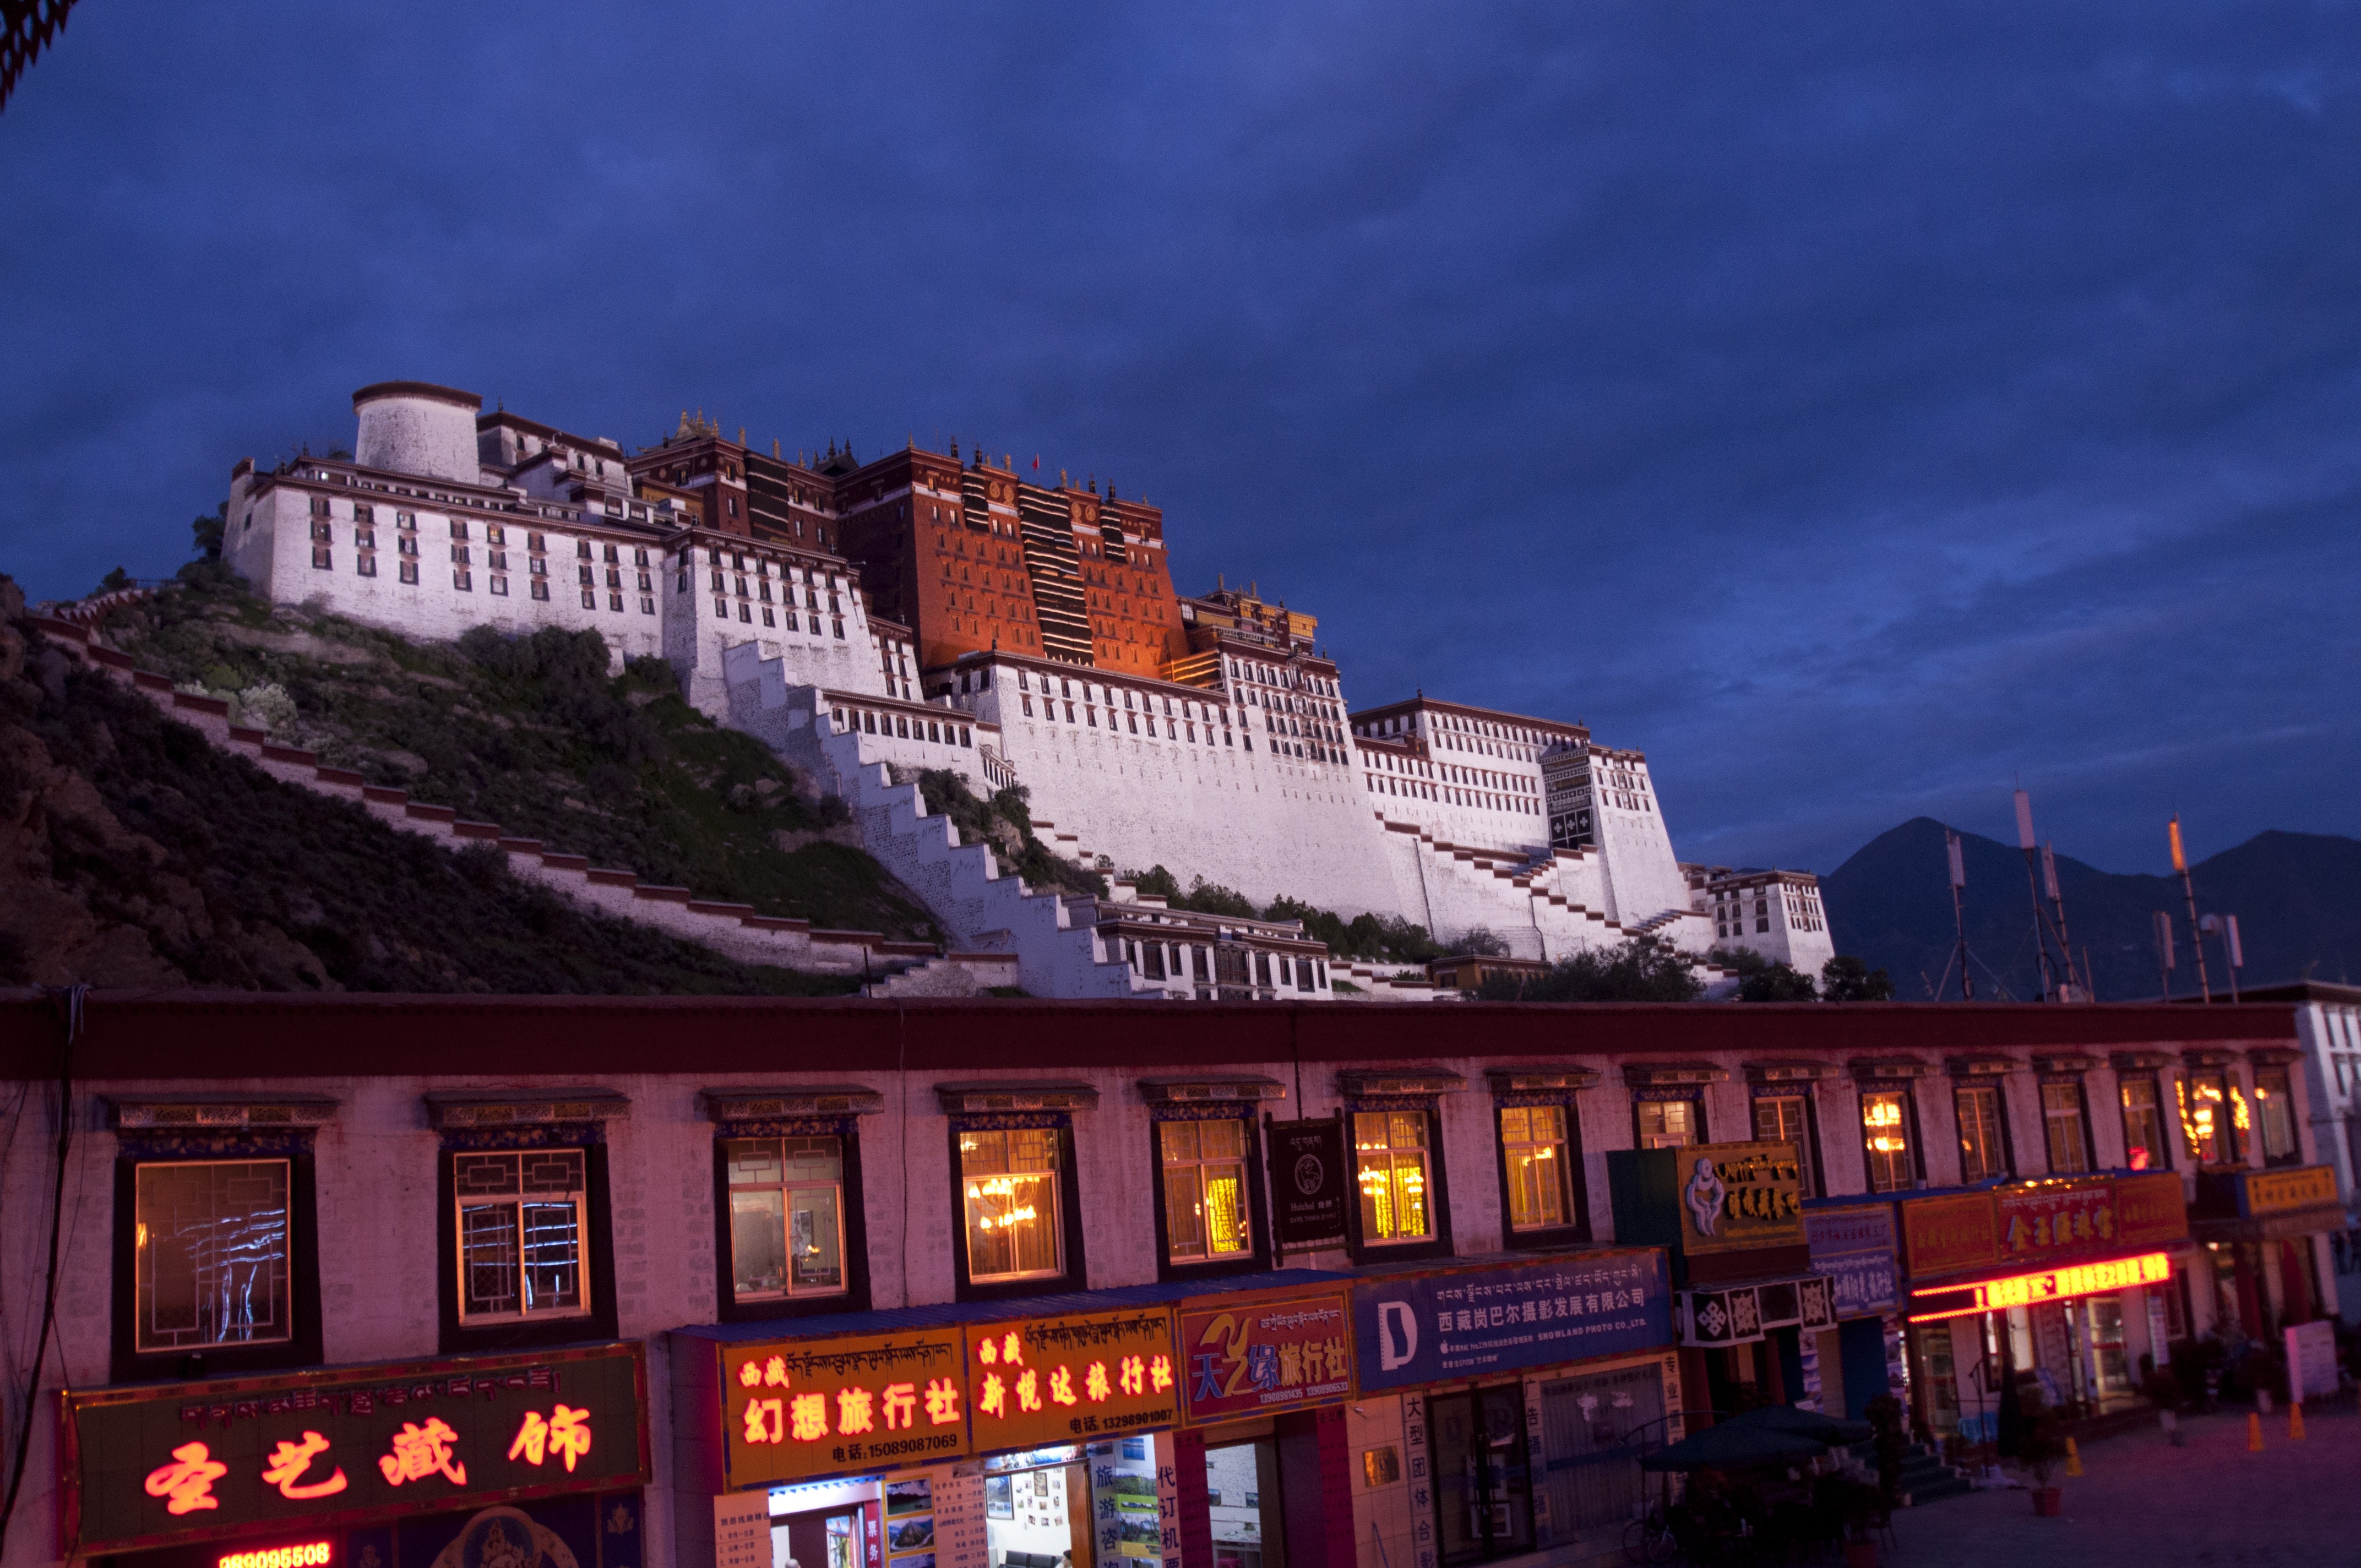
architecture, night, house, town, building, palace, city, cityscape, downtown, travel, dusk, evening, buddhist, buddhism, religion, asia, ancient, landmark, tourism, spiritual, tibet, religious, temple, monastery, buddha, culture, worship, heritage, china, tibetan, lhasa, potala, urban area, potala palace, human settlement